Isaiah Mawhinney

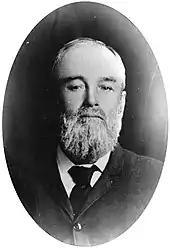

Isaiah Mawhinney (12 December 1830 – 26 January 1913) was an Irish-born political figure in Manitoba. He represented Burnside from 1883 to 1886 in the Legislative Assembly of Manitoba as a Conservative.